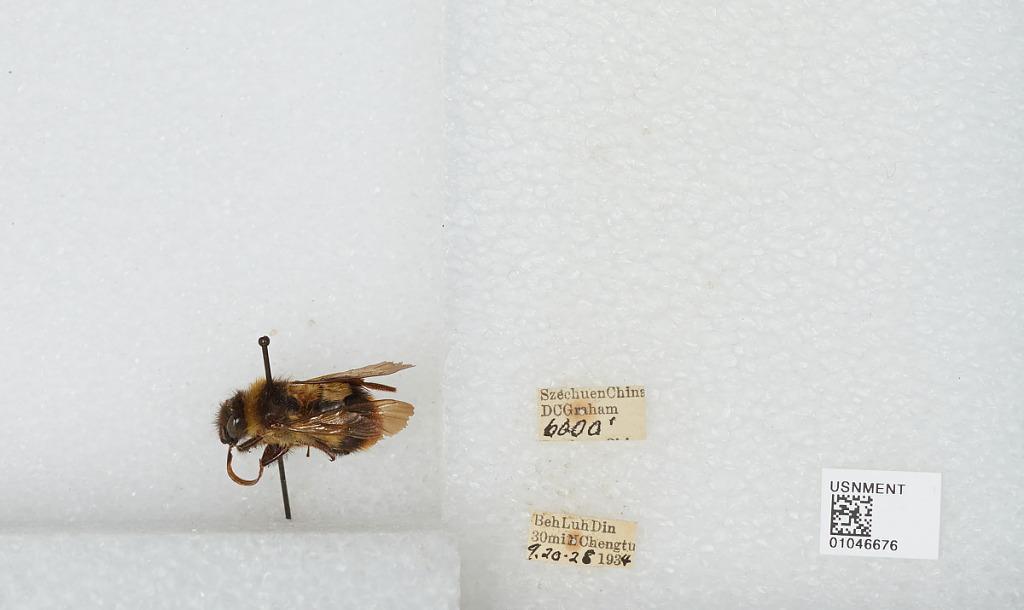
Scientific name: Bombus sp.
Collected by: D. Graham
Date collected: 1934-9-20
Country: China
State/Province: Sichuan
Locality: Beh Luh Din 30 miles north of Chengdu